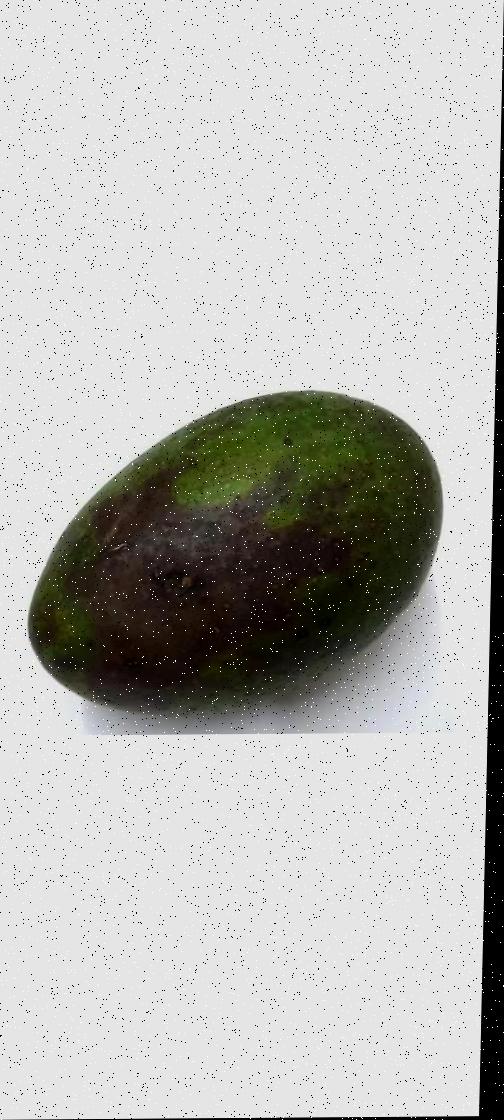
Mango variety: Ashshina Zhinuk